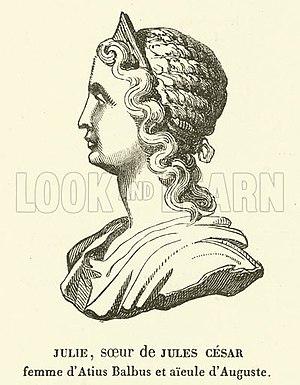
Julia Caesaris Minor, née en 101 av. J.-C. et morte en 51 av. J.-C., est la fille de Caius Julius Caesar III et d'Aurelia Cotta. Elle est la sœur de Julia Caesaris Maior et de Jules César qui est le cadet de la fratrie.